Raja Fenske

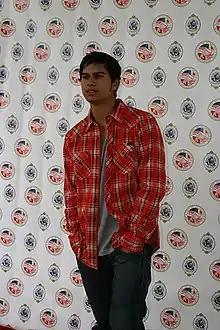
Raja Fenske in 2008

Raja Jean Fenske (born September 25, 1988) is an American actor who is best known for his role as Jake Behari in Nickelodeon's "Unfabulous" alongside Emma Roberts and Malese Jow. He is sometimes credited as RJ Fenske.